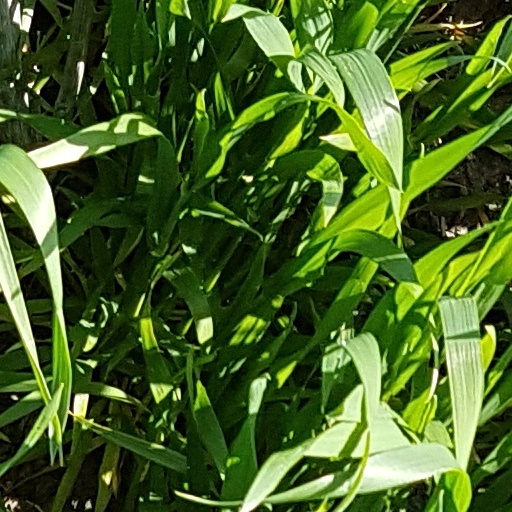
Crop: wheat